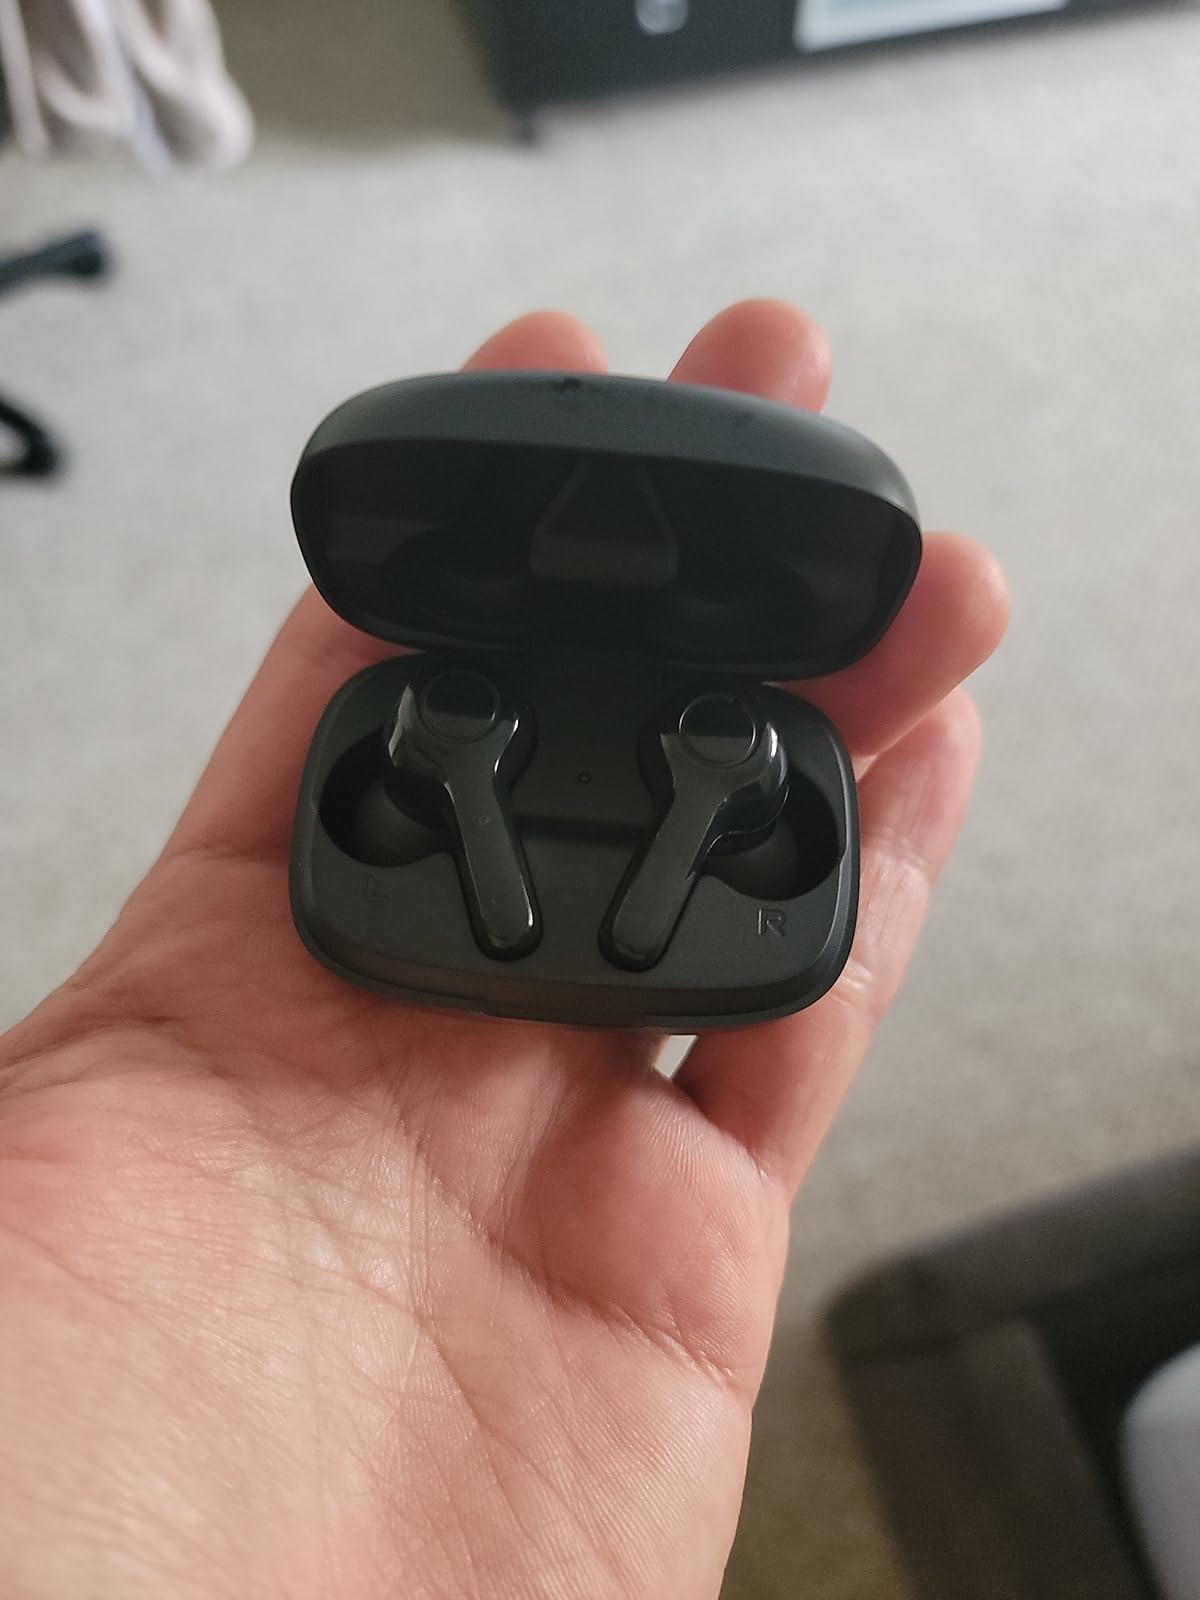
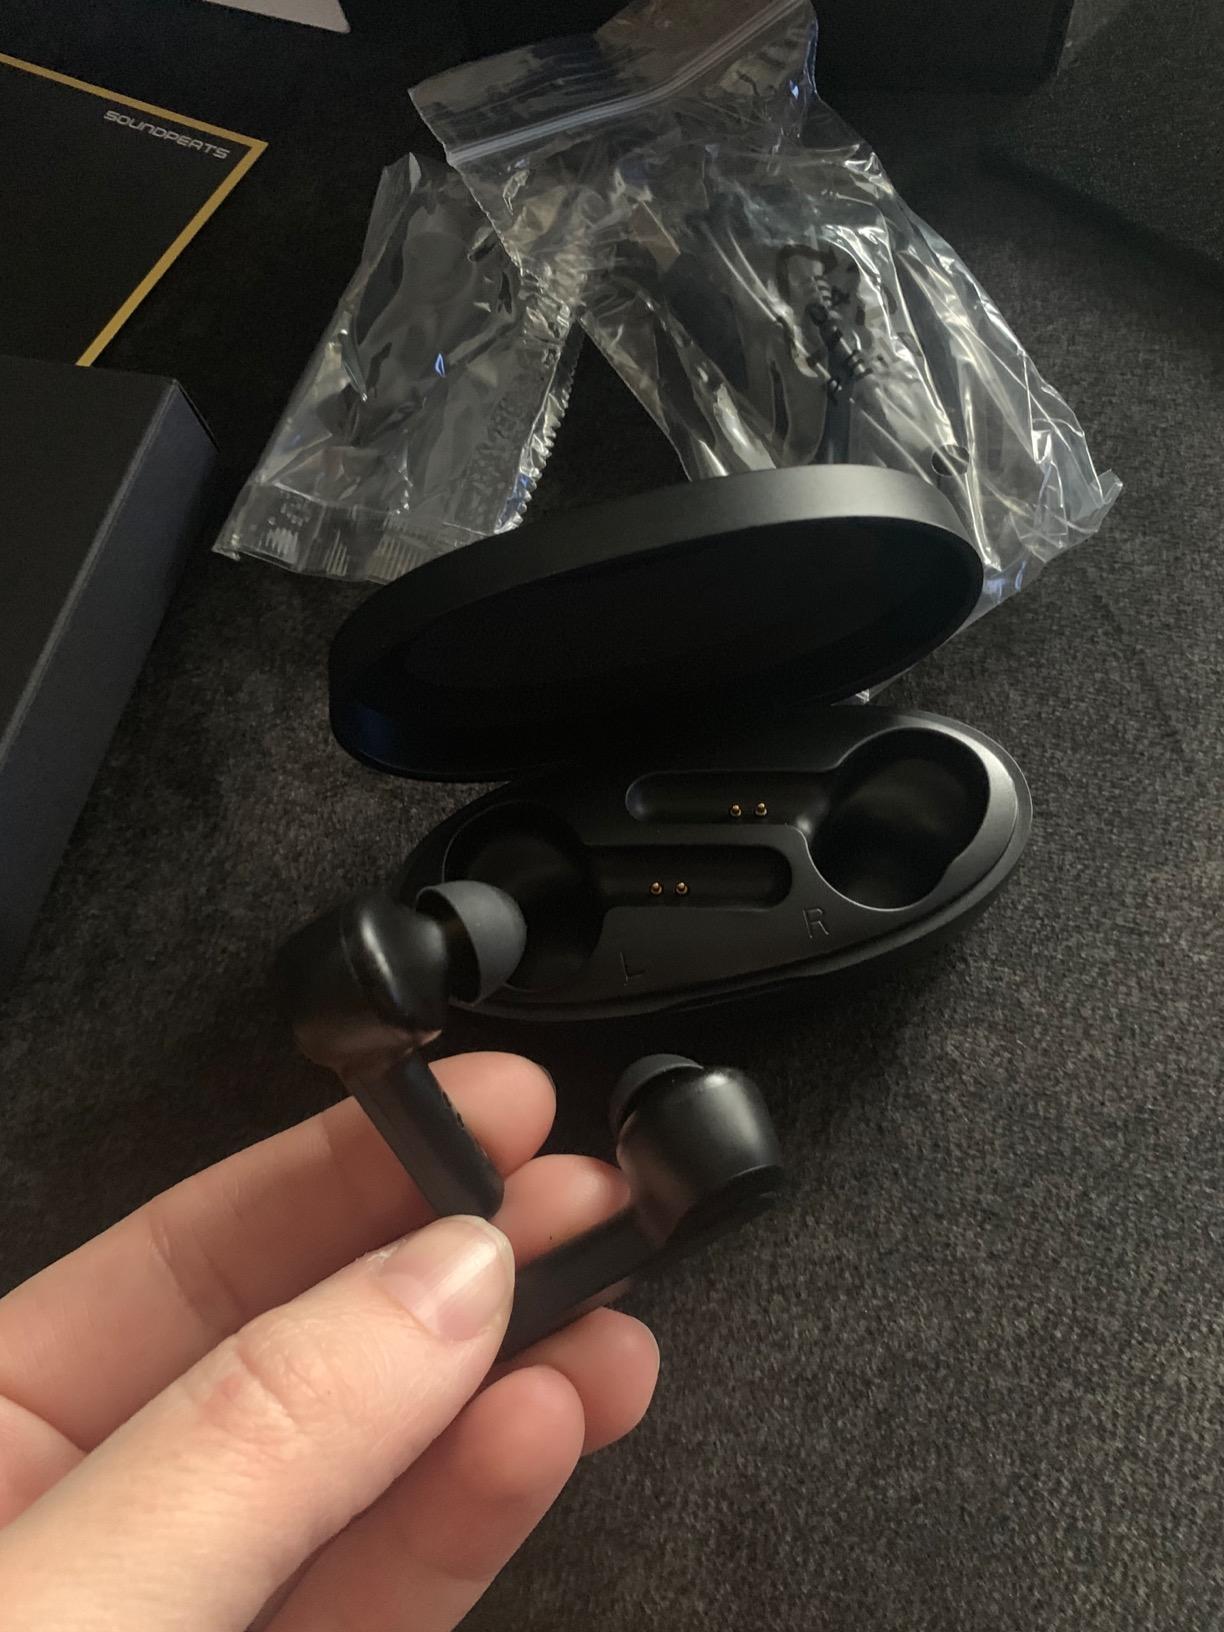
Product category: earbuds
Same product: no